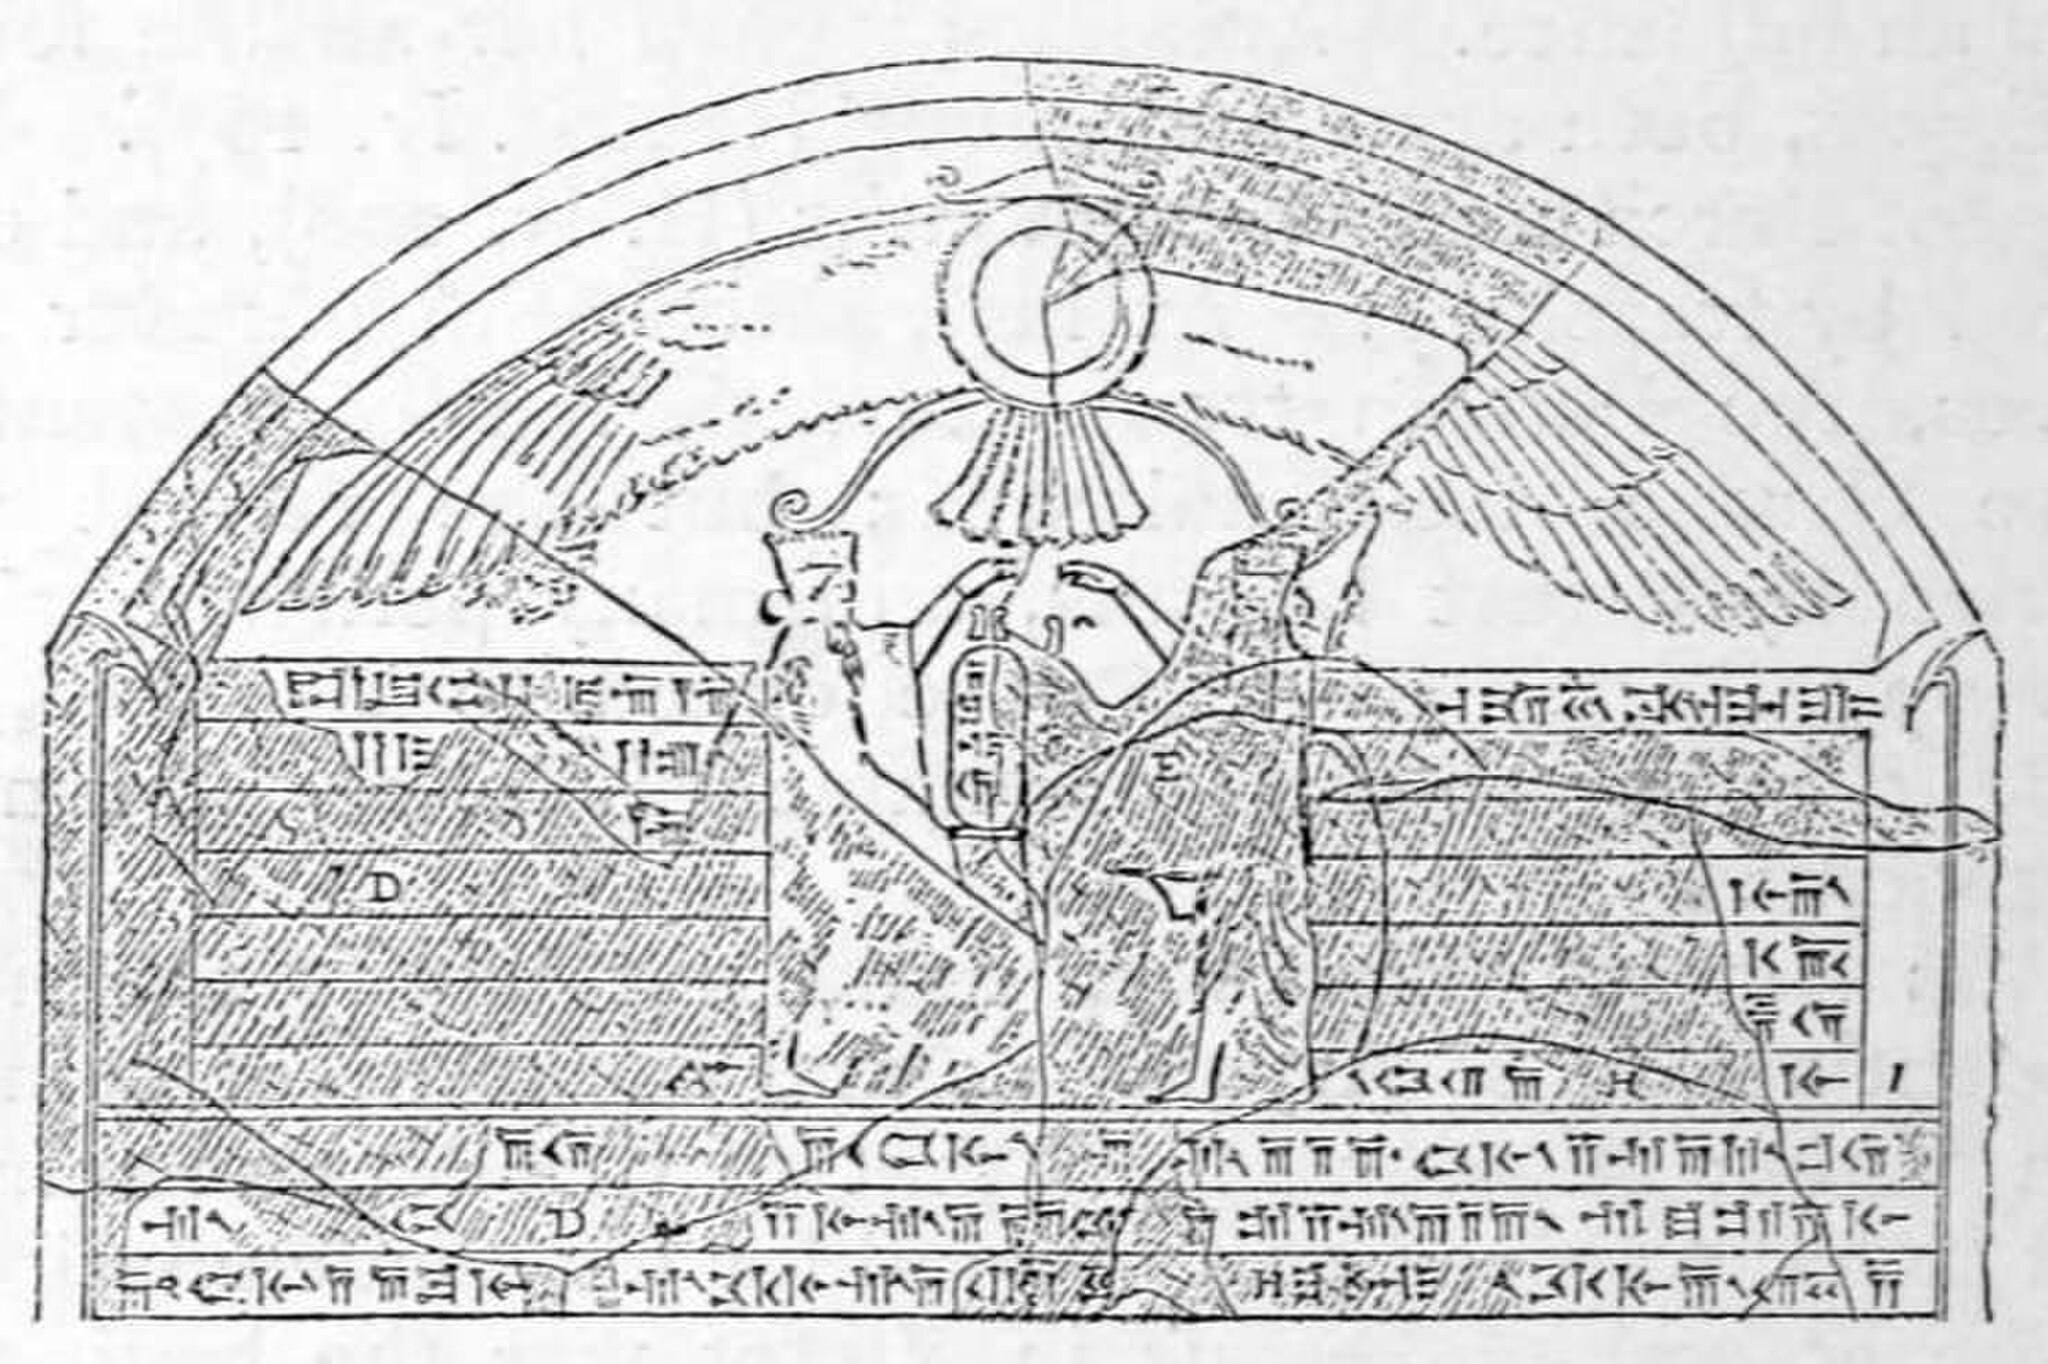
Title: Stele Darius Shaluf Petrie
Description: Upper half of the broken Shaluf Stela of Darius I. Reign of Darius I, 27th Dynasty, Late Period
Date: 1905
Categories: PD-old-80-expired, CC-PD-Mark, PD-old missing SDC copyright status, A History of Egypt, by Flinders Petrie, PD US files by Khruner, Stele of Shaluf